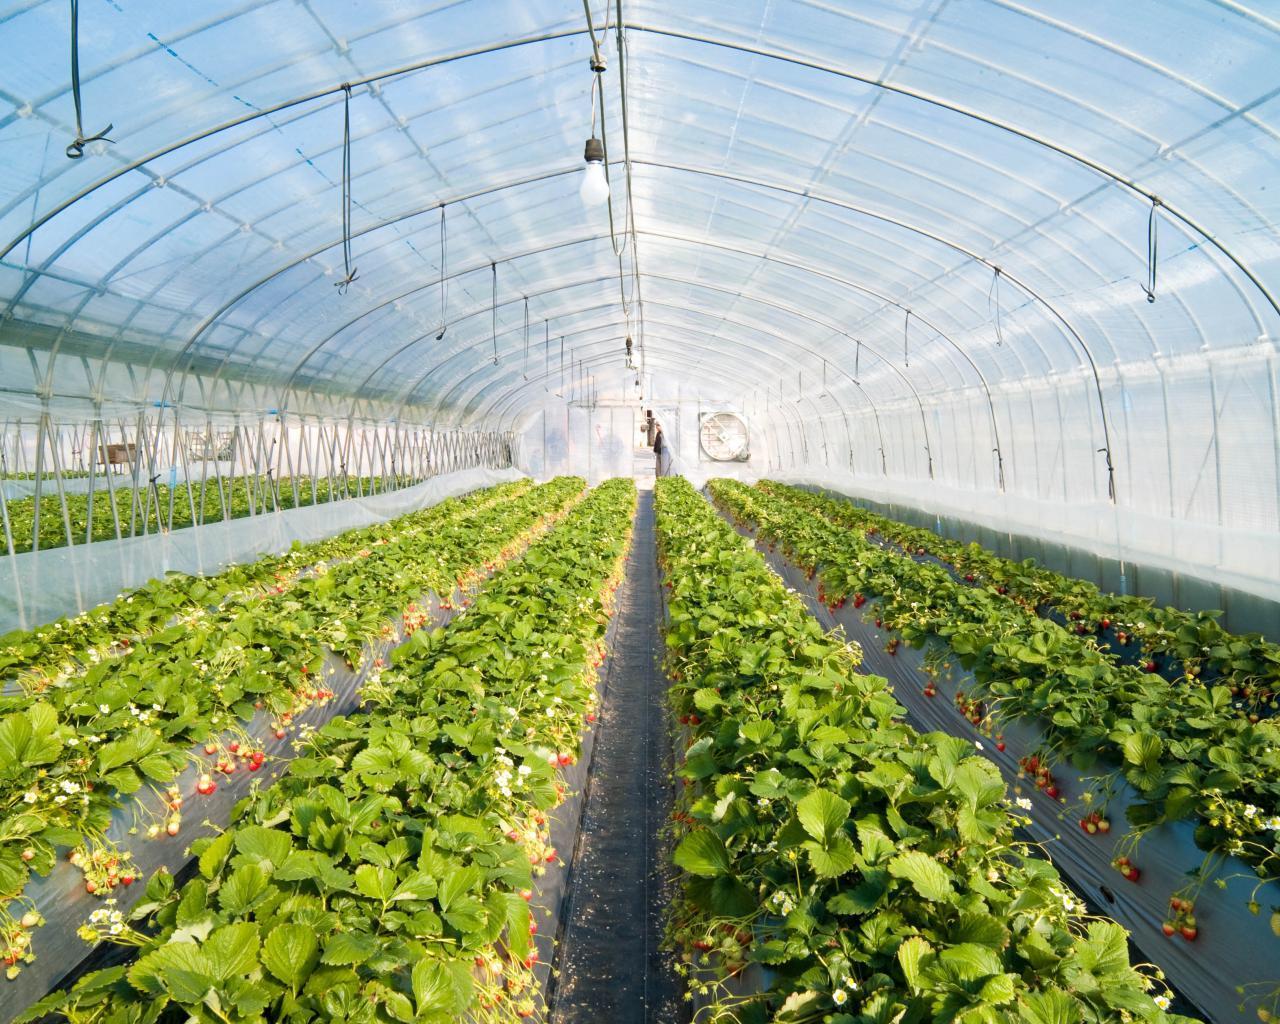
Hapa ni ndani ya chafu kubwa ambapo mimea imepandwa kwa mistari mirefu  mimea hio ina majani mabichi na matunda yanaonekana dari ya chafu imetengenezwa kwa plastiki nyeupe inayoruhusu mwanga kupita.